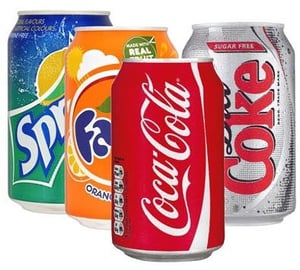
Label: metal